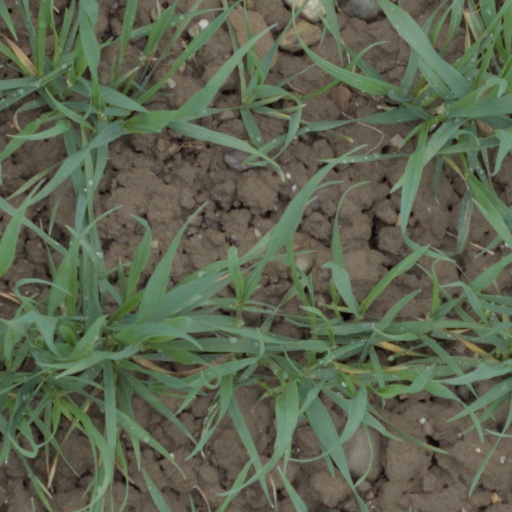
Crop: wheat